Alice of Antioch

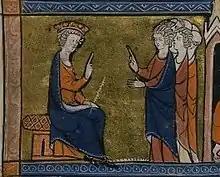
King Baldwin II forgave Alice, but gave the guardianship of her daughter to another.

Encamped outside the city, Baldwin sent for Joscelin of Edessa. After a few days, a monk named Peter Latinator and a knight called William of Aversa opened the gates to Fulk and Joscelin, allowing the king to enter. Alice took refuge in a tower and only emerged after city officials guaranteed her life. She knelt before her father, who forgave her but removed her from power. Baldwin had the Antiochene nobles swear fealty to himself and Constance, and then gave the guardianship of the principality and its heir to Joscelin. Joscelin was to rule the principality until a marriage could be arranged for Constance. Alice retained Latakia and Jabala, leaving her extremely powerful because those cities were the main ports of the northern Levant.